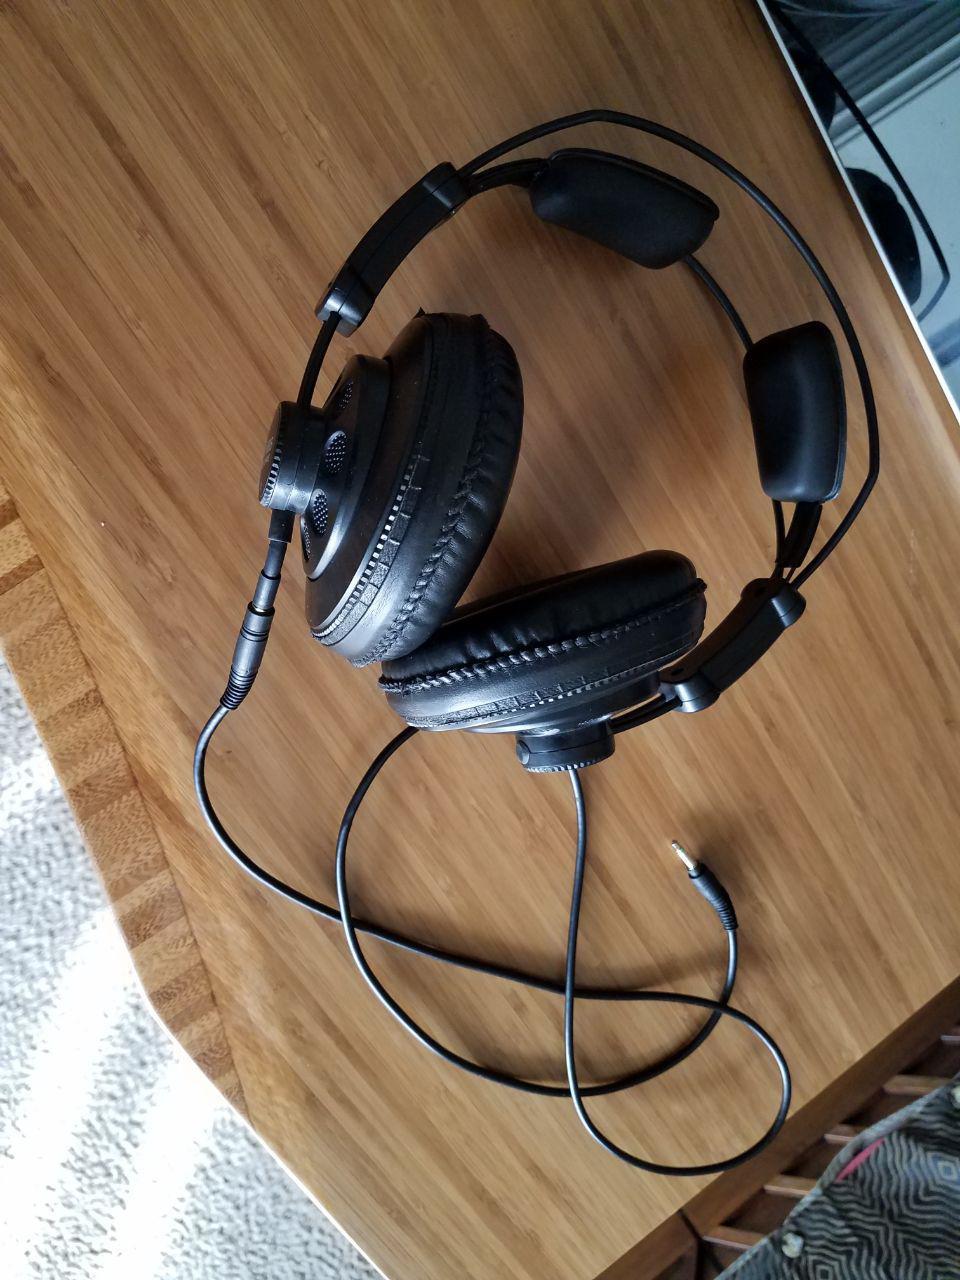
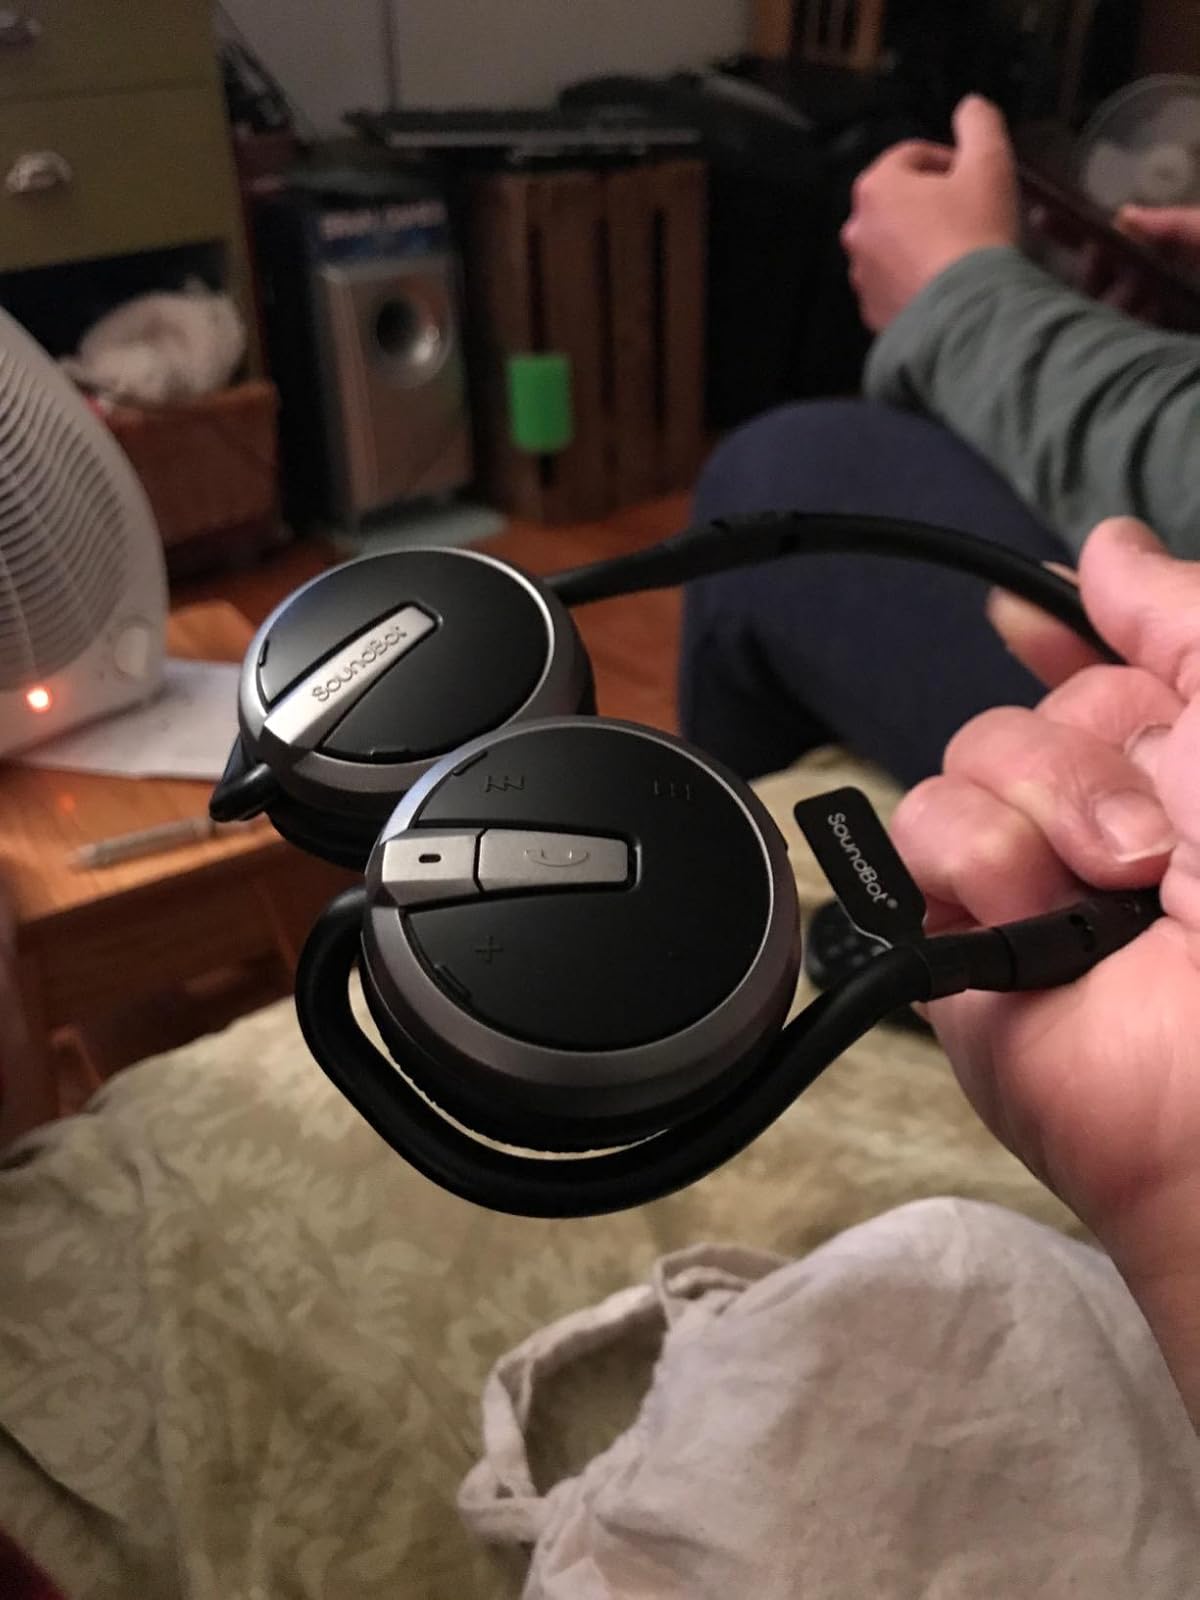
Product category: headphones
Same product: no